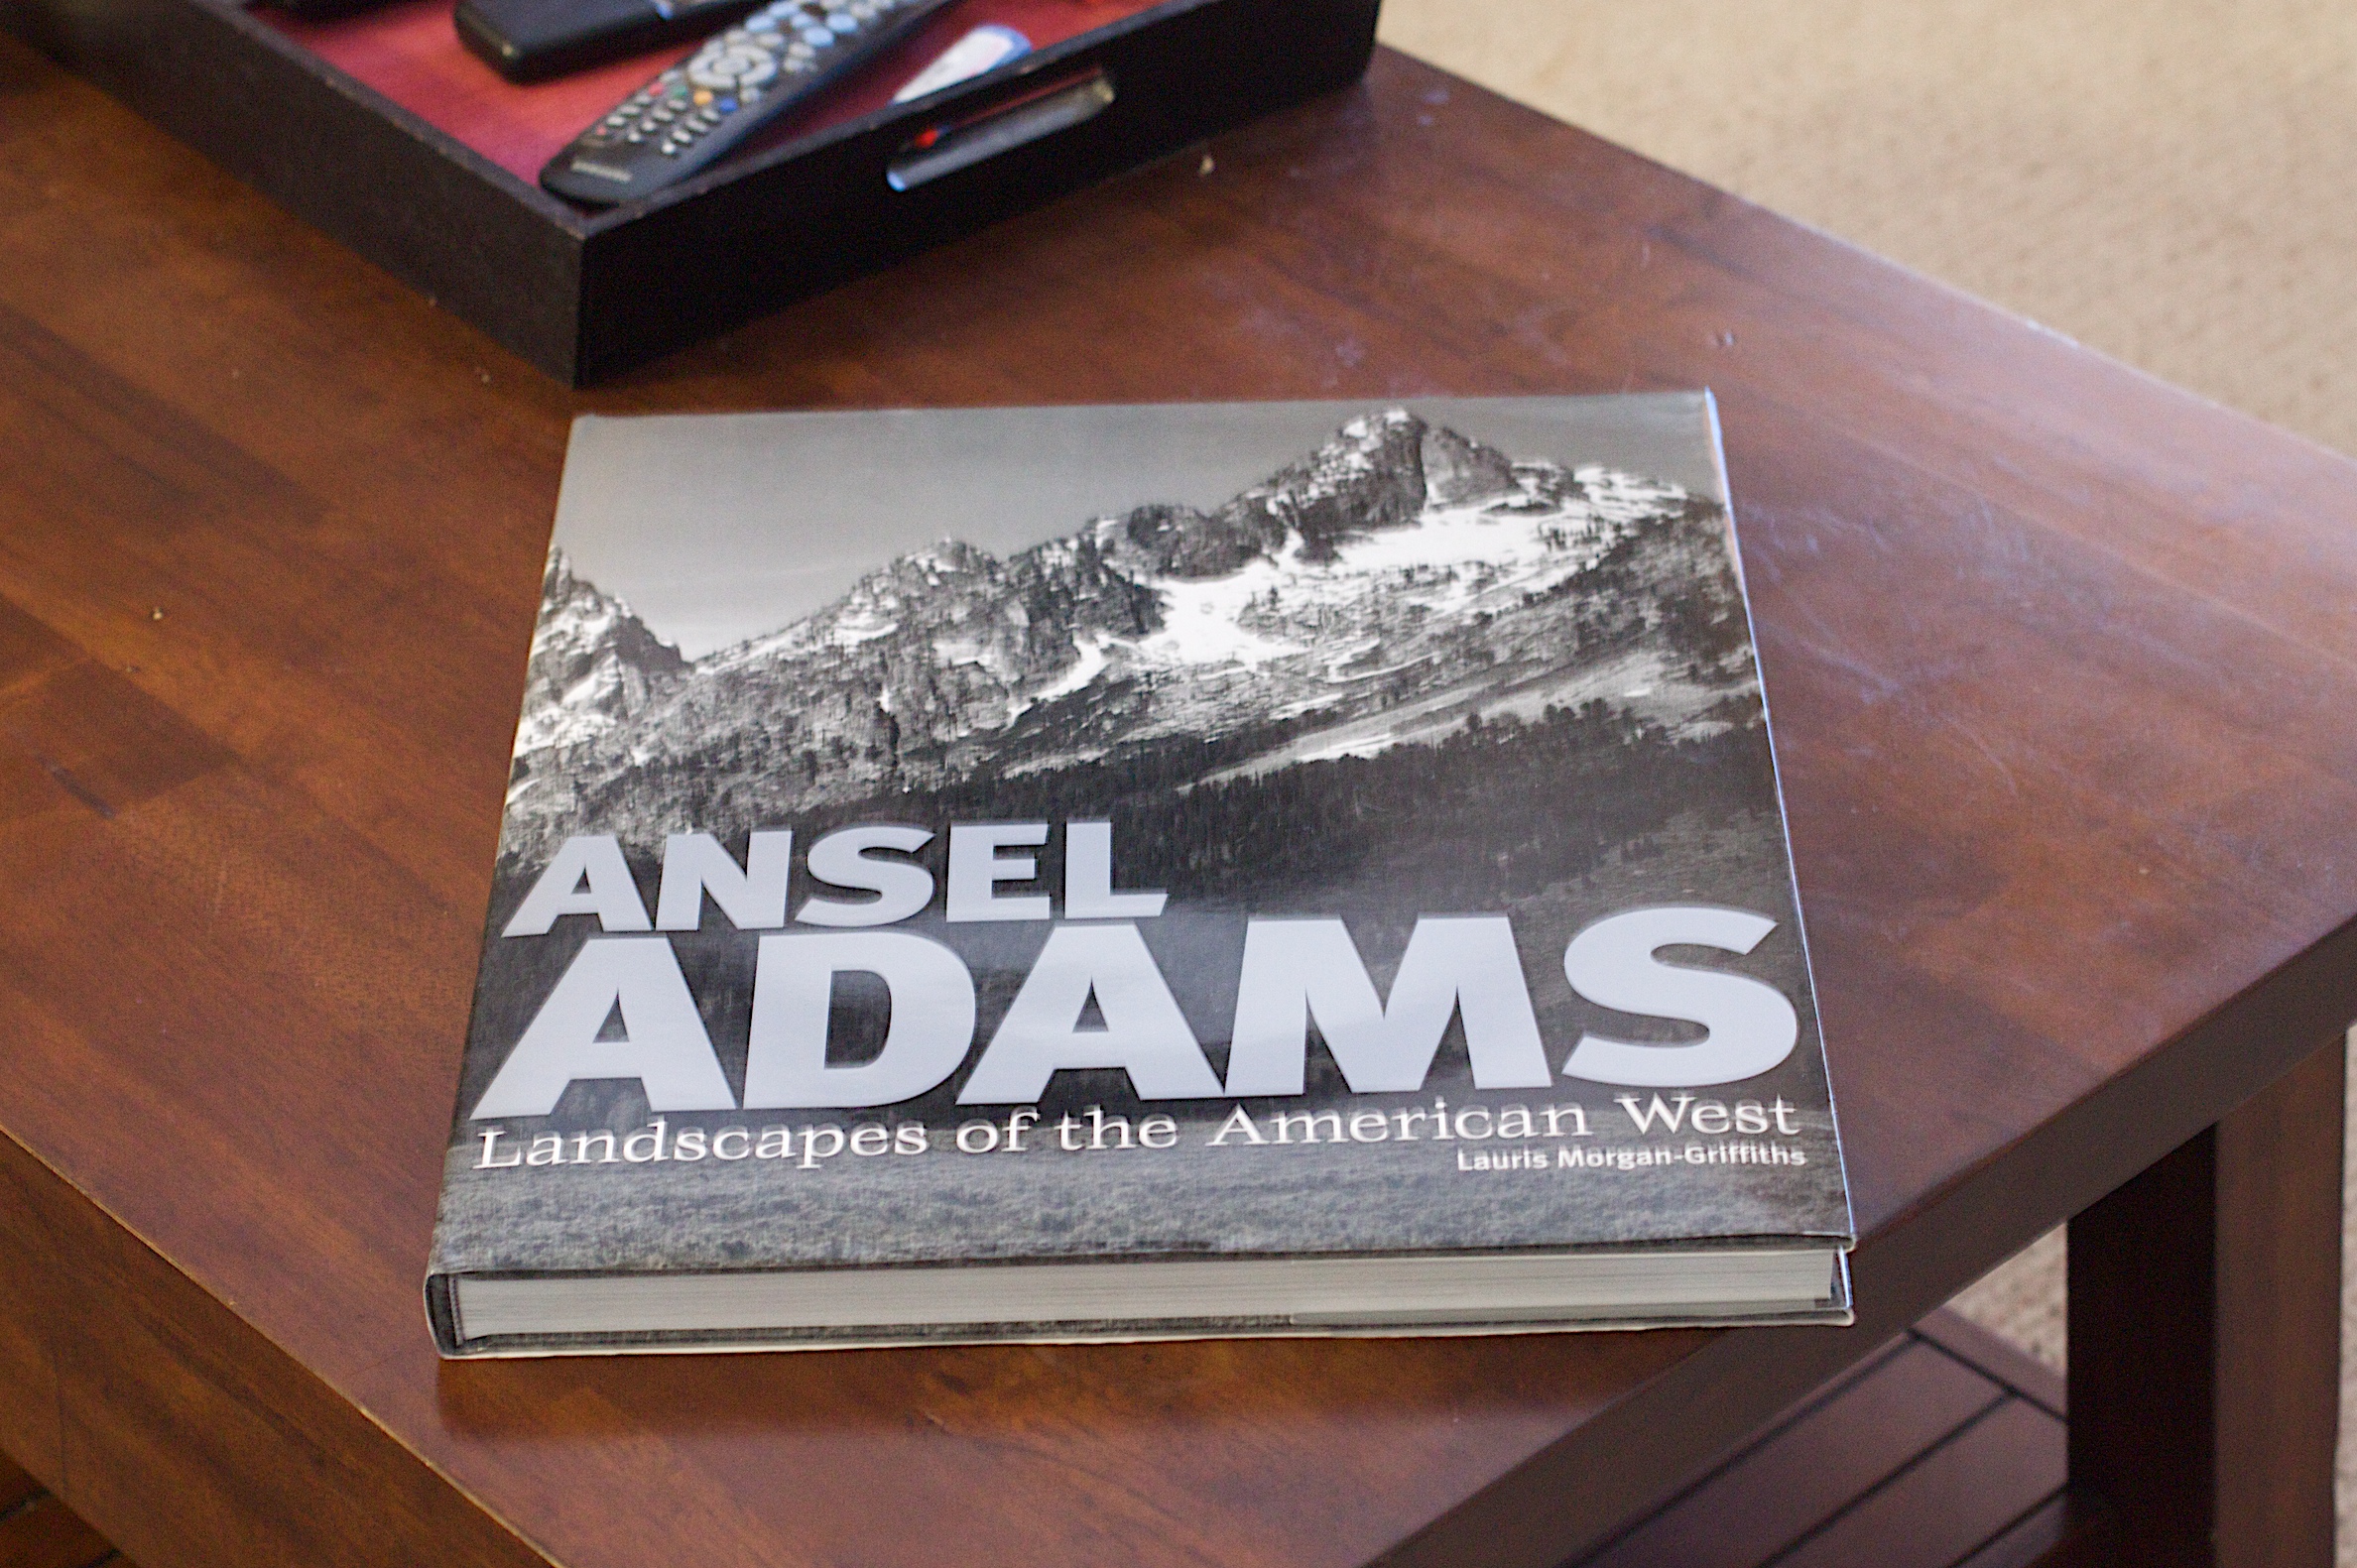
wood, design, 2009365